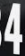
Number: 4